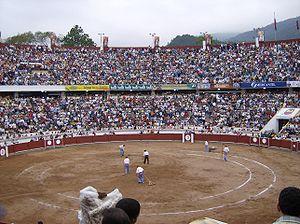
La corrida en Amérique latine s'est implantée dans les pays où l'empreinte espagnole a été la plus ancienne et la plus forte. Au Mexique, où elle a été interdite une seule fois à partir de 1867 jusqu'aux années 1880, se trouvent les plus grandes arènes du monde à Mexico avec 50 000 places, elle a continué à se développer au Venezuela malgré l'interdiction de 1894. Elle est aussi restée très populaire au Pérou avec la feria de Lima et les Arènes d'Acho, en Colombie avec les ferias de Manizales, Cali, Carthagène des Indes et Bogota, en Équateur avec les ferias de Quito et Riobamba.
La corrida est une forme de course de taureaux consistant en un combat entre un homme et un taureau, à l'issue duquel le taureau est mis à mort ou, exceptionnellement, gracié. Elle est pratiquée essentiellement en Espagne, au Portugal, dans le Midi de la France et dans certains États d'Amérique latine.